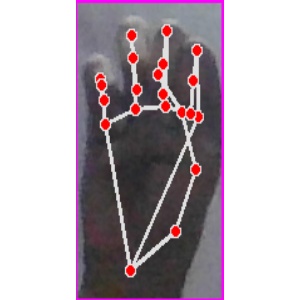
अक्षर: म